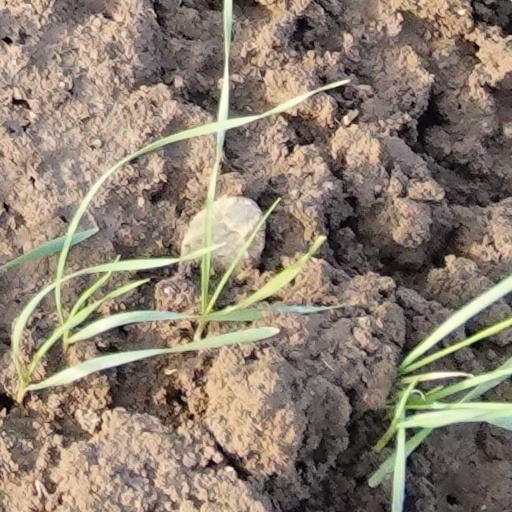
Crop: wheat